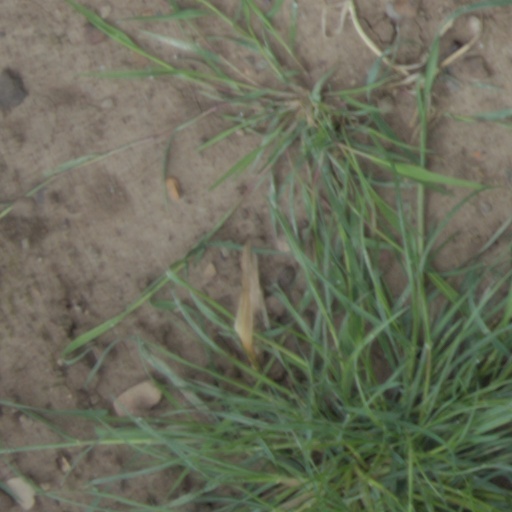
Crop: wheat